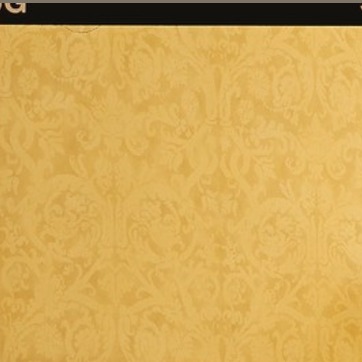
Material: wallpaper